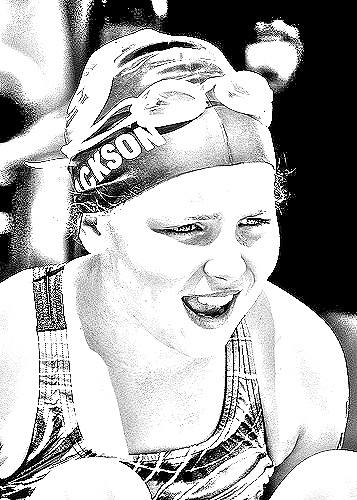
Portrait style: Sketch Portrait